Public housing estates in Sham Shui Po

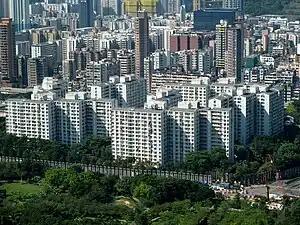
Nam Cheong Estate, with Nam Cheong Park in the foreground

The following is an overview of public housing estates in Sham Shui Po, Hong Kong, including Home Ownership Scheme (HOS), Private Sector Participation Scheme (PSPS), and Tenants Purchase Scheme (TPS) estates.